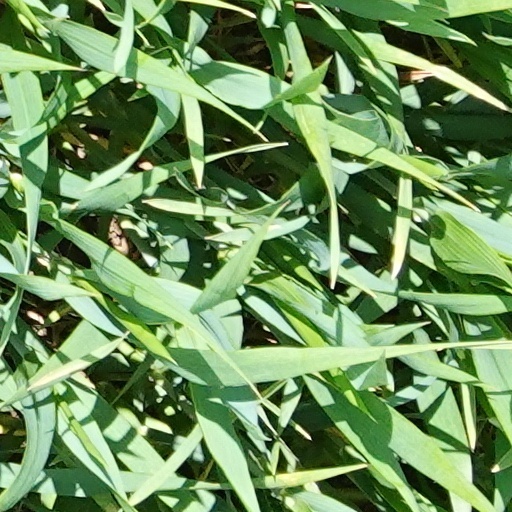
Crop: wheat